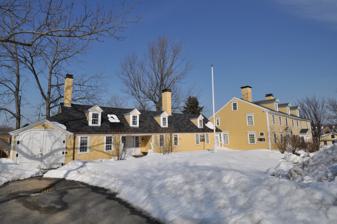
Building: American Independence Museum
Country: United States of America
Year built: 1721
History museum in Exeter, New Hampshire American Independence Museum Ladd-Gilman House , main building of the American Independence Museum Established 1991 Location One Governor's Lane Exeter, New Hampshire Coordinates 42°58′54″N 70°56′57″W / 42.98167°N 70.94917°W / 42.98167; -70.94917 Type History museum Public transit access Exeter Station 0.6 miles (0.97 km) Nearest car park Spring and Water streets (no charge) Website www .independencemuseum .org The American Independence Museum is a historic house museum located in Exeter , New Hampshire . Its 1-acre (0.40 ha) campus includes two buildings: the Ladd-Gilman House , a registered National Historic Landmark built in 1721 by Nathaniel Ladd, and the Folsom Tavern, listed on the New Hampshire State Register of Historic Places and built in 1775 by Colonel Samuel Folsom. The museum was opened in 1991 after a rare copy of the Declaration of Independence known as a Dunlap Broadside was found in the Ladd-Gilman house, 200 years after its arrival in Exeter. It is the centerpiece of the museum’s collection. The museum’s mission is “Connecting America’s Revolutionary past with the present.” History The American Independence Museum opened in 1991, six years after a Dunlap Broadside was found in the attic of the Ladd-Gilman House. The Society of the Cincinnati , owners of the house, enlisted Sotheby's to explore a sale of the document, but that effort was halted when the State of New Hampshire raised questions about ownership. The Society subsequently opened the museum to educate visitors about the Declaration and the American Revolution. Since the museum’s opening, the museum has restored the Folsom Tavern, adding additional material and space to the museum. The museum now focuses on Revolutionary history and the role of Exeter and the Gilman family in the forming of the new nation. The Ladd-Gilman House, circa 1914 Ladd-Gilman House Main article: Ladd-Gilman House The Ladd-Gilman House was the home of an 18th-century merchant family whose members played key roles in the birth of the United States. Nicholas Gilman, Sr. served as the New Hampshire state treasurer during the American Revolution when the capital of New Hampshire moved from Portsmouth to Exeter. Eldest son John Taylor Gilman read the Declaration of Independence to the citizens of Exeter in 1776 and later became New Hampshire governor for 14 non-consecutive terms between 1794 and 1805, and then again in 1813 to 1816. Nicholas Gilman, Jr. was a member of the Continental Army and a signer of the U.S. Constitution. In the early 20th century, the New Hampshire chapter of the Society of the Cincinnati purchased the building from the Gilman family and used the building as its meeting house, before converting the building into the museum. There are 7 rooms in the house open to the public for tours, with later additions now housing museum administration and a research library. Folsom Tavern Historic site in Exeter, New Hampshire Folsom Tavern Restored front of the Folsom Tavern, facing Water Street in downtown Exeter Location 164 Water Street Exeter, New Hampshire Coordinates 42°58′54″N 70°56′59″W / 42.98177°N 70.94962°W / 42.98177; -70.94962 Built 1775 Built for Colonel Samuel Folsom NH State Register of Historic Places Designated October 29, 2018 Exeter was the capital of New Hampshire when Colonel Samuel Folsom built his tavern in 1775. During the Revolutionary War , it was the site of many passionate political debates and was a popular spot with men of the town after. It was originally located on the corner of Court and Mill streets (now Front and Water streets). The New Hampshire chapter of the Society of the Cincinnati formed in the tavern in 1783. George Washington stopped at the tavern for a collation on November 4, 1789, during his tour of the states. After Col. Folsom’s death in 1790, the tavern was willed to his widow and his two daughters who continued to operate the tavern, and became known as “Widow Folsom’s Tavern”. It stayed in the Folsom family until 1856. Folsom Tavern after restoration The tavern was bought in 1929 by the Society and moved to the Ladd-Gilman house. In 1947, Martha Foster Stearns, a preservationist and Colonial Dame , proposed to restore the tavern, in exchange for a long-term residential lease. The Society agreed, and the Stearns restored and modernized much of the original tavern. The Stearns lived in the Tavern until 1956. Between 1956 and 1992, the tavern was leased out to neighboring Phillips Exeter Academy as a faculty residence. In 2004, the tavern was moved to its current location on museum grounds, at the intersection of Spring and Water Streets. Extensive restoration on the building included the installation of a new roof and clapboards. Interior restoration began in 2006, after receiving a grant from New Hampshire's Land and Community Heritage Investment Program. The tavern opened in 2007, and is now part of the museum's regular tour. It is also used as a programming location for the museum, and is often rented out by third parties. Folsom Tavern was added to the New Hampshire State Register of Historic Places in 2018. Collections The museum's collection of historical artifacts includes the Dunlap Broadside, two rare draft copies of the U.S. Constitution and a Badge of Military Merit (the original Purple Heart ), awarded by General George Washington to soldiers demonstrating extraordinary bravery. Some of the museum’s other collections are period furniture, decorative arts from the 18th and 19th centuries, 18th century weaponry, military ephemera, letters, documents, and portraits of American statesmen. Dunlap Broadside In 1985, the Broadside of the Declaration of Independence was found in the upstairs floorboards when electricians were wiring a security system for the house. This particular copy was the 23rd copy found, and now one of 26 copies known to exist . These copies of the Declaration were printed by John Dunlap , the night of July 4th . Dunlap was asked to print at least 150 and no more than 200 copies of the broadside. One was to go to each of the state capitals, military encampments, and several sent to England to inform King George III . The museum's particular broadside reached Exeter on July 16, 1776, and was read by John Taylor Gilman , the eldest son of the Gilman household, to the people of Exeter. The broadside is displayed once a year on the third Saturday of July during the museum's American Independence Festival, that commemorates the arrival of the document and the reading by John Taylor Gilman. Programming The museum is open seasonally, May through November, Wednesday through Saturday, from 10am to 4pm. Guided tours of the Ladd-Gilman House and Folsom Tavern are available at 10 am, noon and 2 pm; self-guided tours are available until 3 pm. The museum hosts a variety of public programs; the largest is the American Independence Festival, held annually during July. The Festival engages thousands of visitors in the nation's 18th century heritage. American Independence Festival The American Independence Festival, previously known as the Revolutionary War Festival, is an annual festival produced by the American Independence Museum. The Festival, held the 3rd Saturday in July, commemorates the original reading of the Dunlap Broadside in Exeter on July 16, 1776. The opening celebration starts with a parade of reenactors and a reading of the Declaration of Independence to festival-goers. The original Dunlap Broadside is displayed in the museum during the Festival. In addition, artisans engage visitors with traditional crafts; craft and local non-profit booths and food vendors round out the event. The event attracts thousands of visitors every year. References